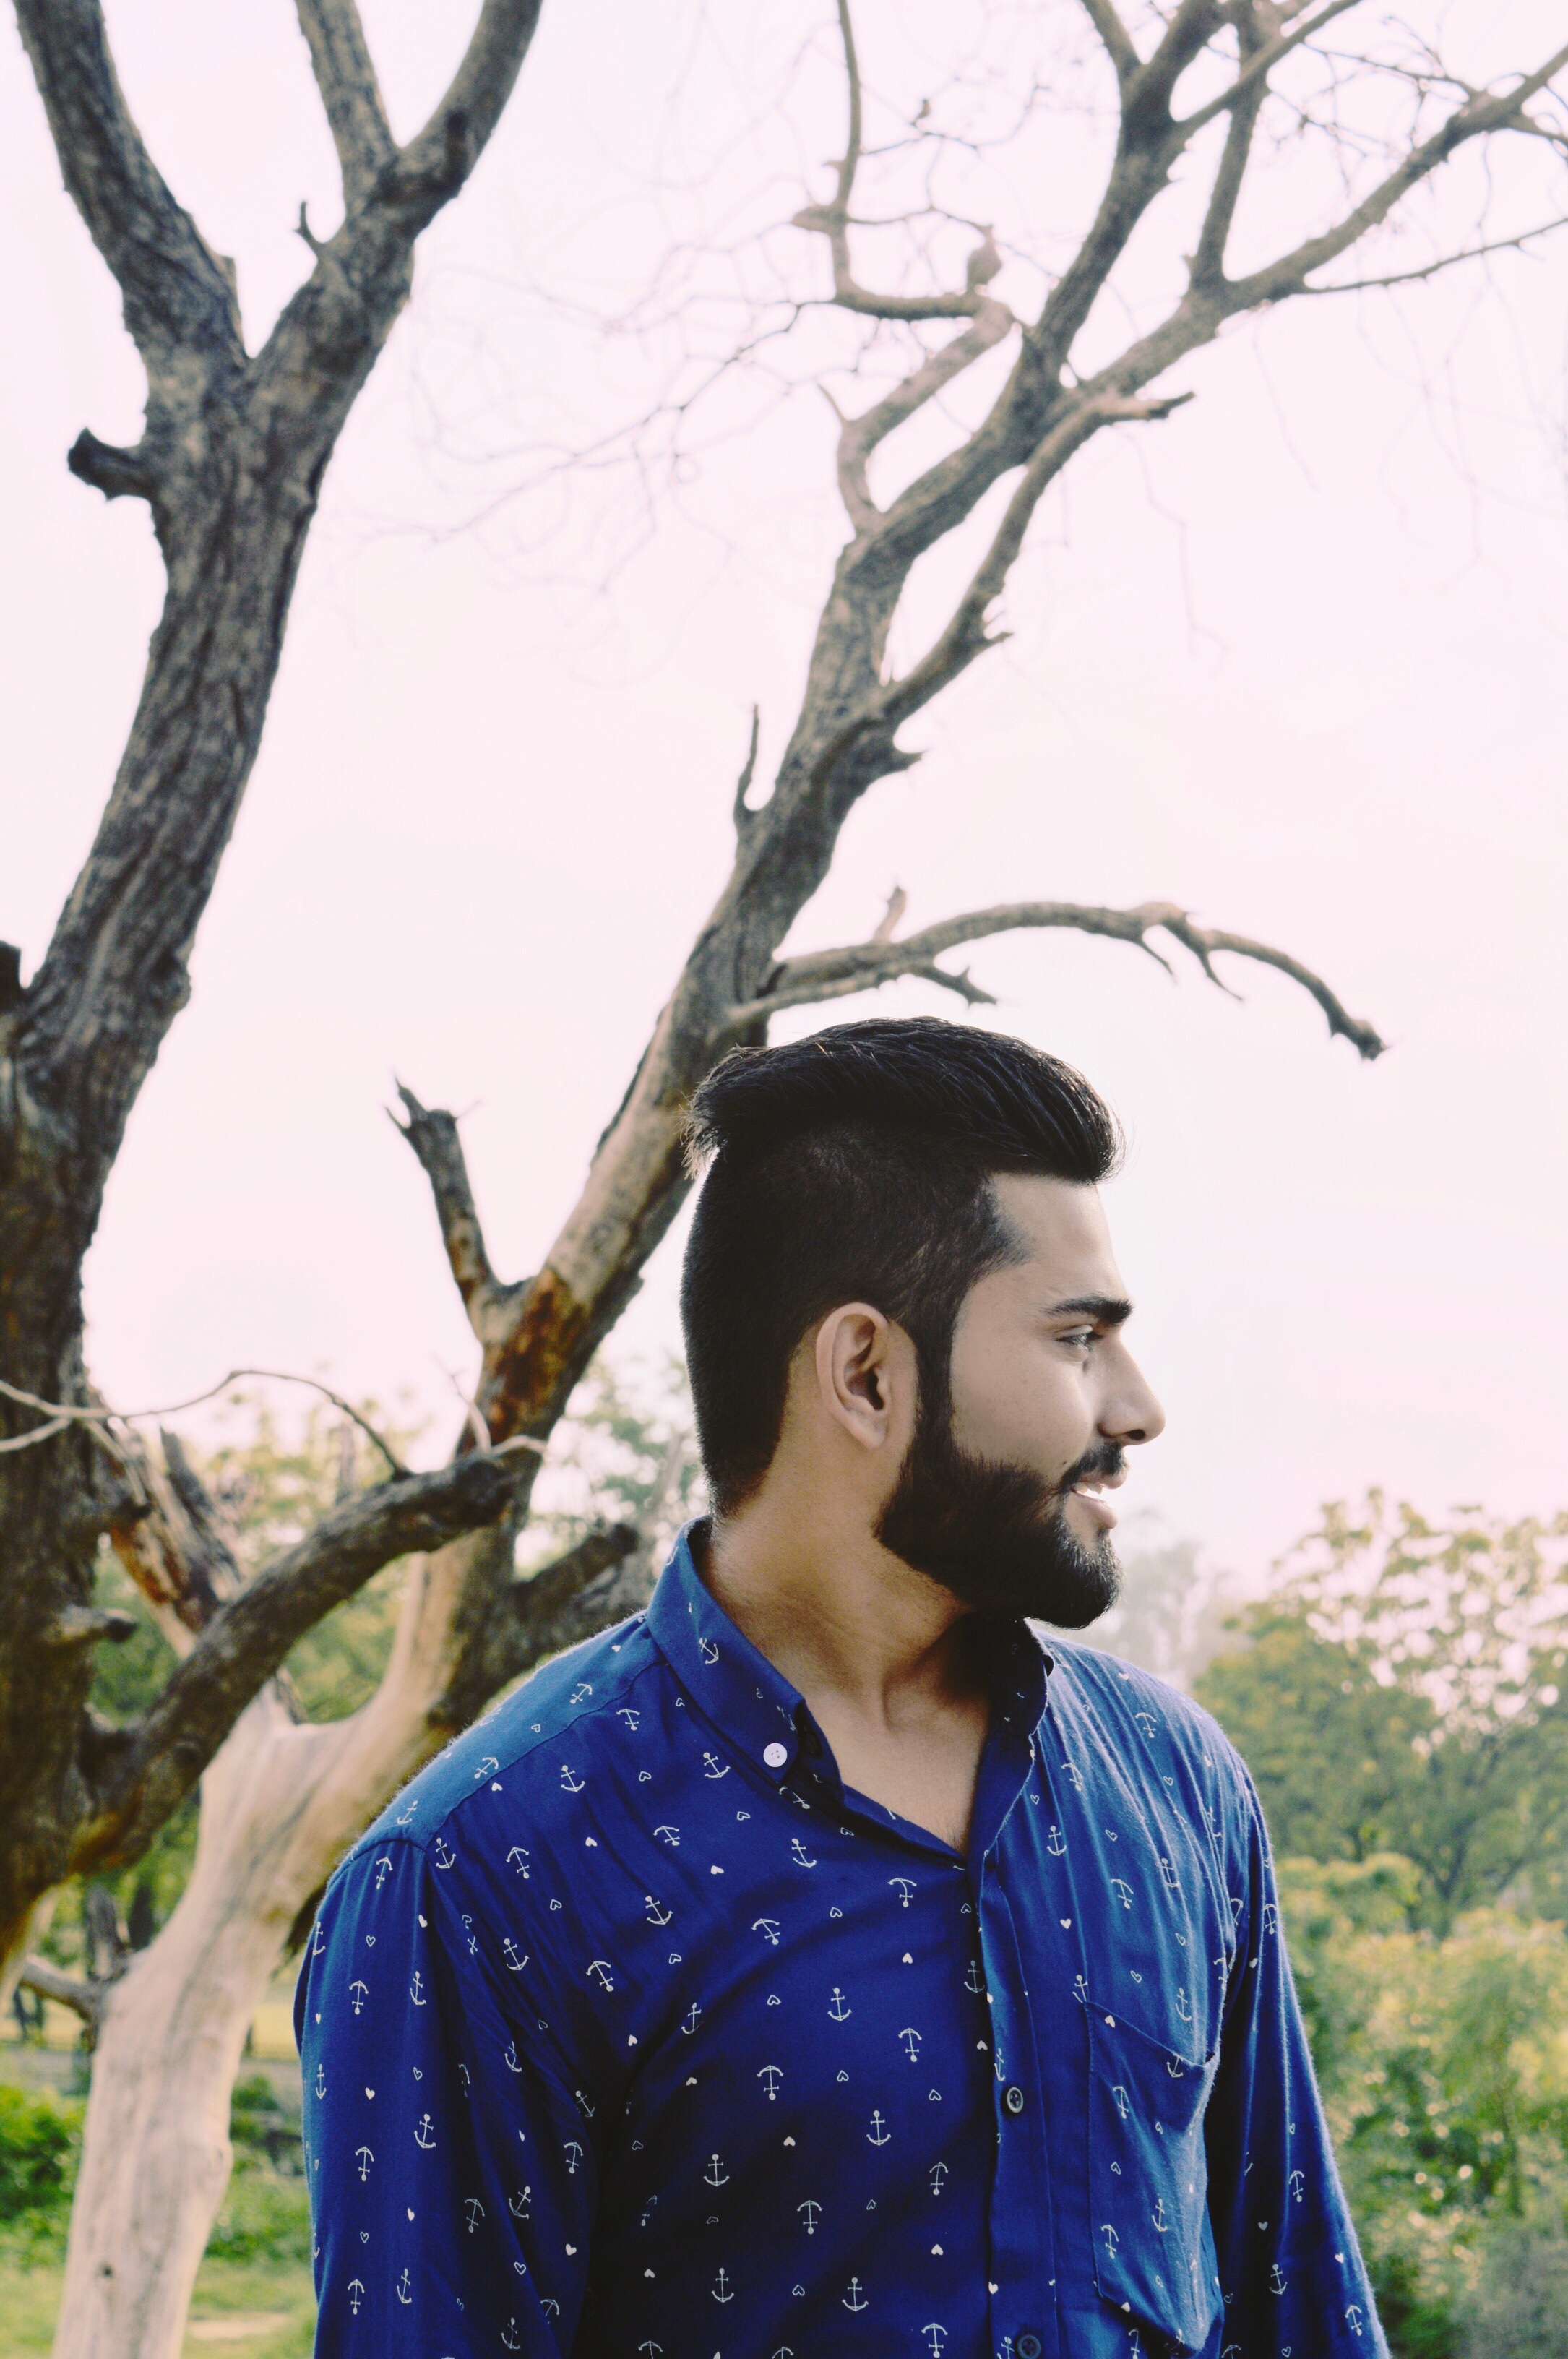
man, tree, nature, outdoor, branch, blossom, hair, white, antique, flower, boy, old, teapot, male, guy, model, young, spring, green, natural, kettle, hat, drink, season, chef, beard, hipster, cook, flowers, long, sunny, moustache, senior, iron, royal, handsome, adult, serious, stylish, bearded, photo shoot, teakettle